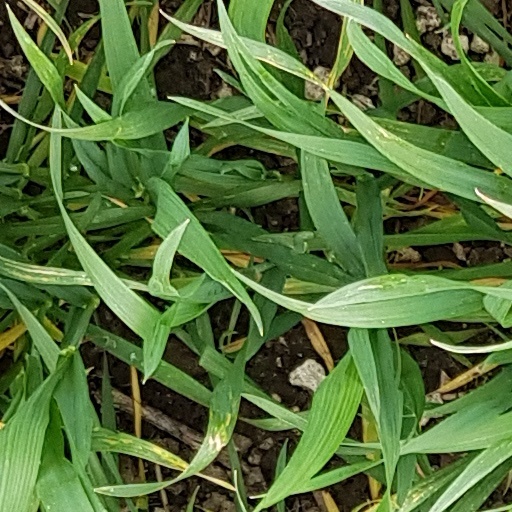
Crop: wheat